Lambda phage

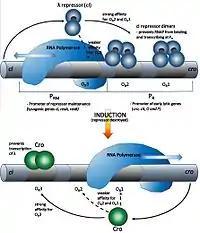
Transcriptional state of the P and P promoter regions during a lysogenic state vs induced, early lytic state.

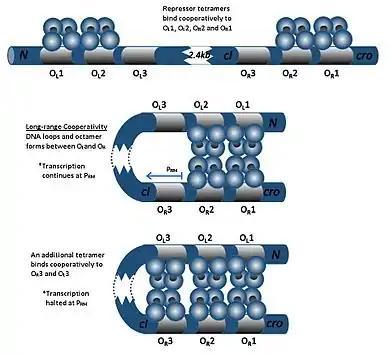
Visual representation of repressor tetramer/octamer binding to phage lambda L and R operator sites (stable lysogenic state)

The classic induction of a lysogen involved irradiating the infected cells with UV light. Any situation where a lysogen undergoes DNA damage or the SOS response of the host is otherwise stimulated leads to induction.